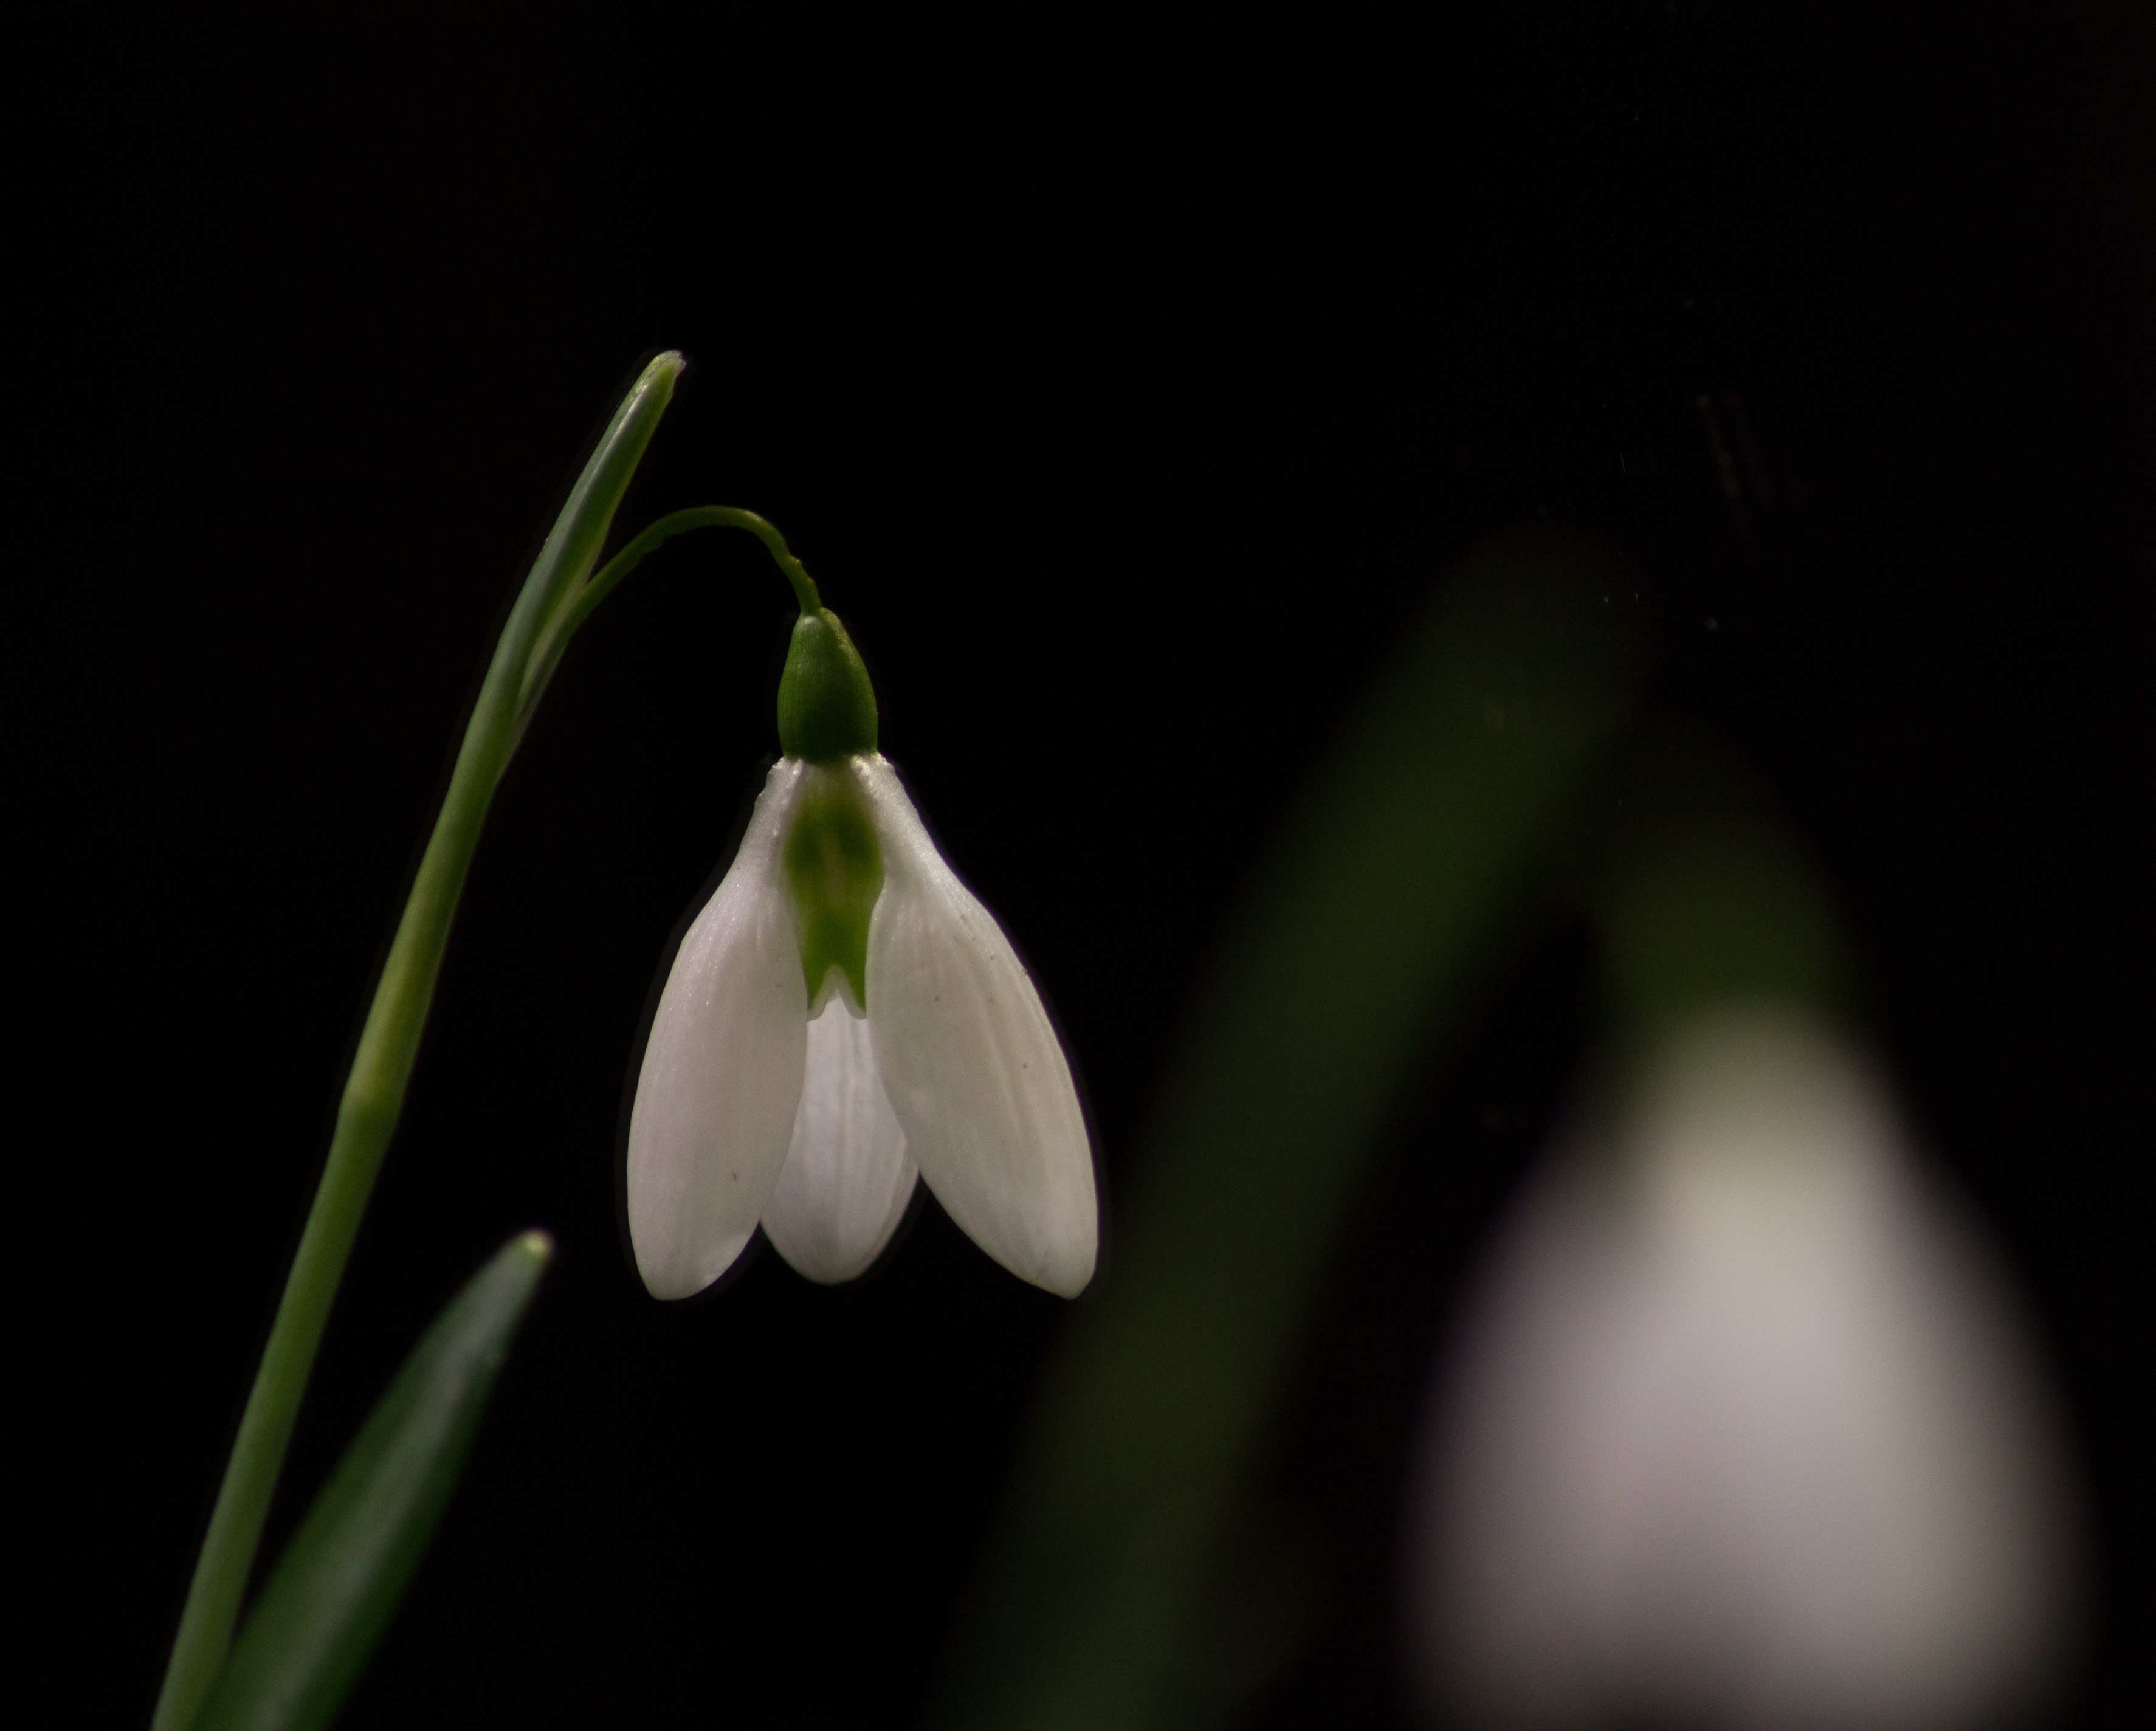
plant, flower, petal, spring, green, macro, flora, close up, snowdrop, galanthus, macro photography, white flowers, flowering plant, plant stem, land plant